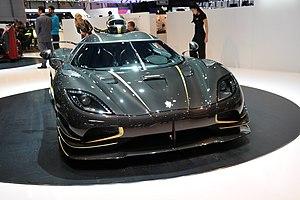
Salon international de l'automobile de Genève 2017